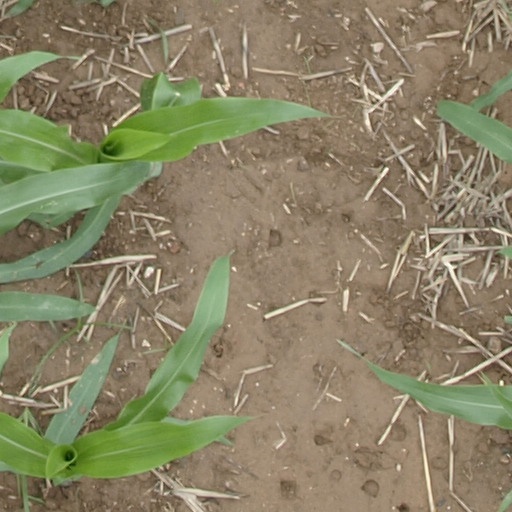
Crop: maize; corn